Elsa Chauvel

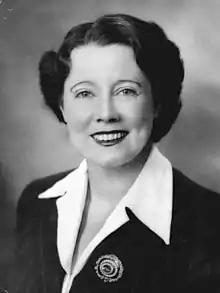
Chauvel in 1940

Elsa Chauvel, ("née" Elsie May Wilcox; 10 February 1898 – 22 August 1983) was an Australian filmmaker and actress, and the wife and collaborator of film director Charles Chauvel. Elsa Chauvel was a pioneer in Australian film making, best known for her contributions to films such as "Greenhide", "In the Wake of the Bounty", and "Jedda". Her legacy in Australian film was celebrated with the creation of the Chauvel Award, dedicated to the work of Elsa and Charles Chauvel, which honours Australian excellence in film.